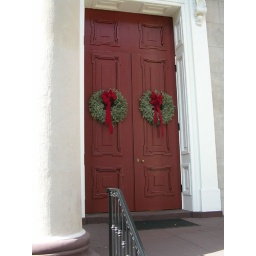
The first time Jeff saw Adriene in her wedding dress was when these doors opened.